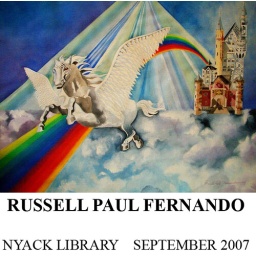
Watercolor - peguses in foreground vaulting over a rainbow, castle neuschwanstein resting on a cload floor